Andrea Pirlo

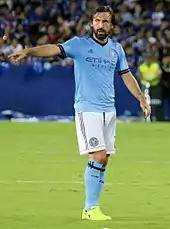
Pirlo with New York City FC in 2017

On 6 July 2015, it was announced that Pirlo had completed a move to Major League Soccer (MLS) expansion franchise New York City FC as their third Designated Player. In doing so, he became the highest paid Italian player in all leagues with an $8 million salary, until Graziano Pellè overtook him after moving to Chinese club Shandong Luneng the following year. Pirlo made his debut with the club on 26 July 2015 at Yankee Stadium in New York against Orlando City, coming on as a substitute in the 56th minute; he was involved in his team's third and fourth goals and was booked in the 88th minute as New York won the match 5–3. He made his first start for New York on 1 August, in a 3–2 home defeat to the Montreal Impact. On 12 August, it was announced that Pirlo had placed seventh in the 2015 UEFA Best Player in Europe. On 13 August he set up a goal for David Villa in a 3–1 home win over D.C. United. In October 2015, Pirlo was named to the 59-player shortlist for the 2015 FIFA Ballon d'Or. He finished the 2015 MLS season with 5 assists in 13 appearances, and ended up third in the MLS in minutes per pass, although he failed to score a goal. Despite the presence of Pirlo and two other UEFA Champions League winners, David Villa and Frank Lampard, New York City failed to qualify for the 2015 MLS Cup Playoffs at the conclusion of their debut season, which drew criticism from the press; Pirlo in particular drew criticism from the media for his low defensive work-rate. In November, Pirlo became the first MLS player in history to be nominated for the FIFPro World XI.